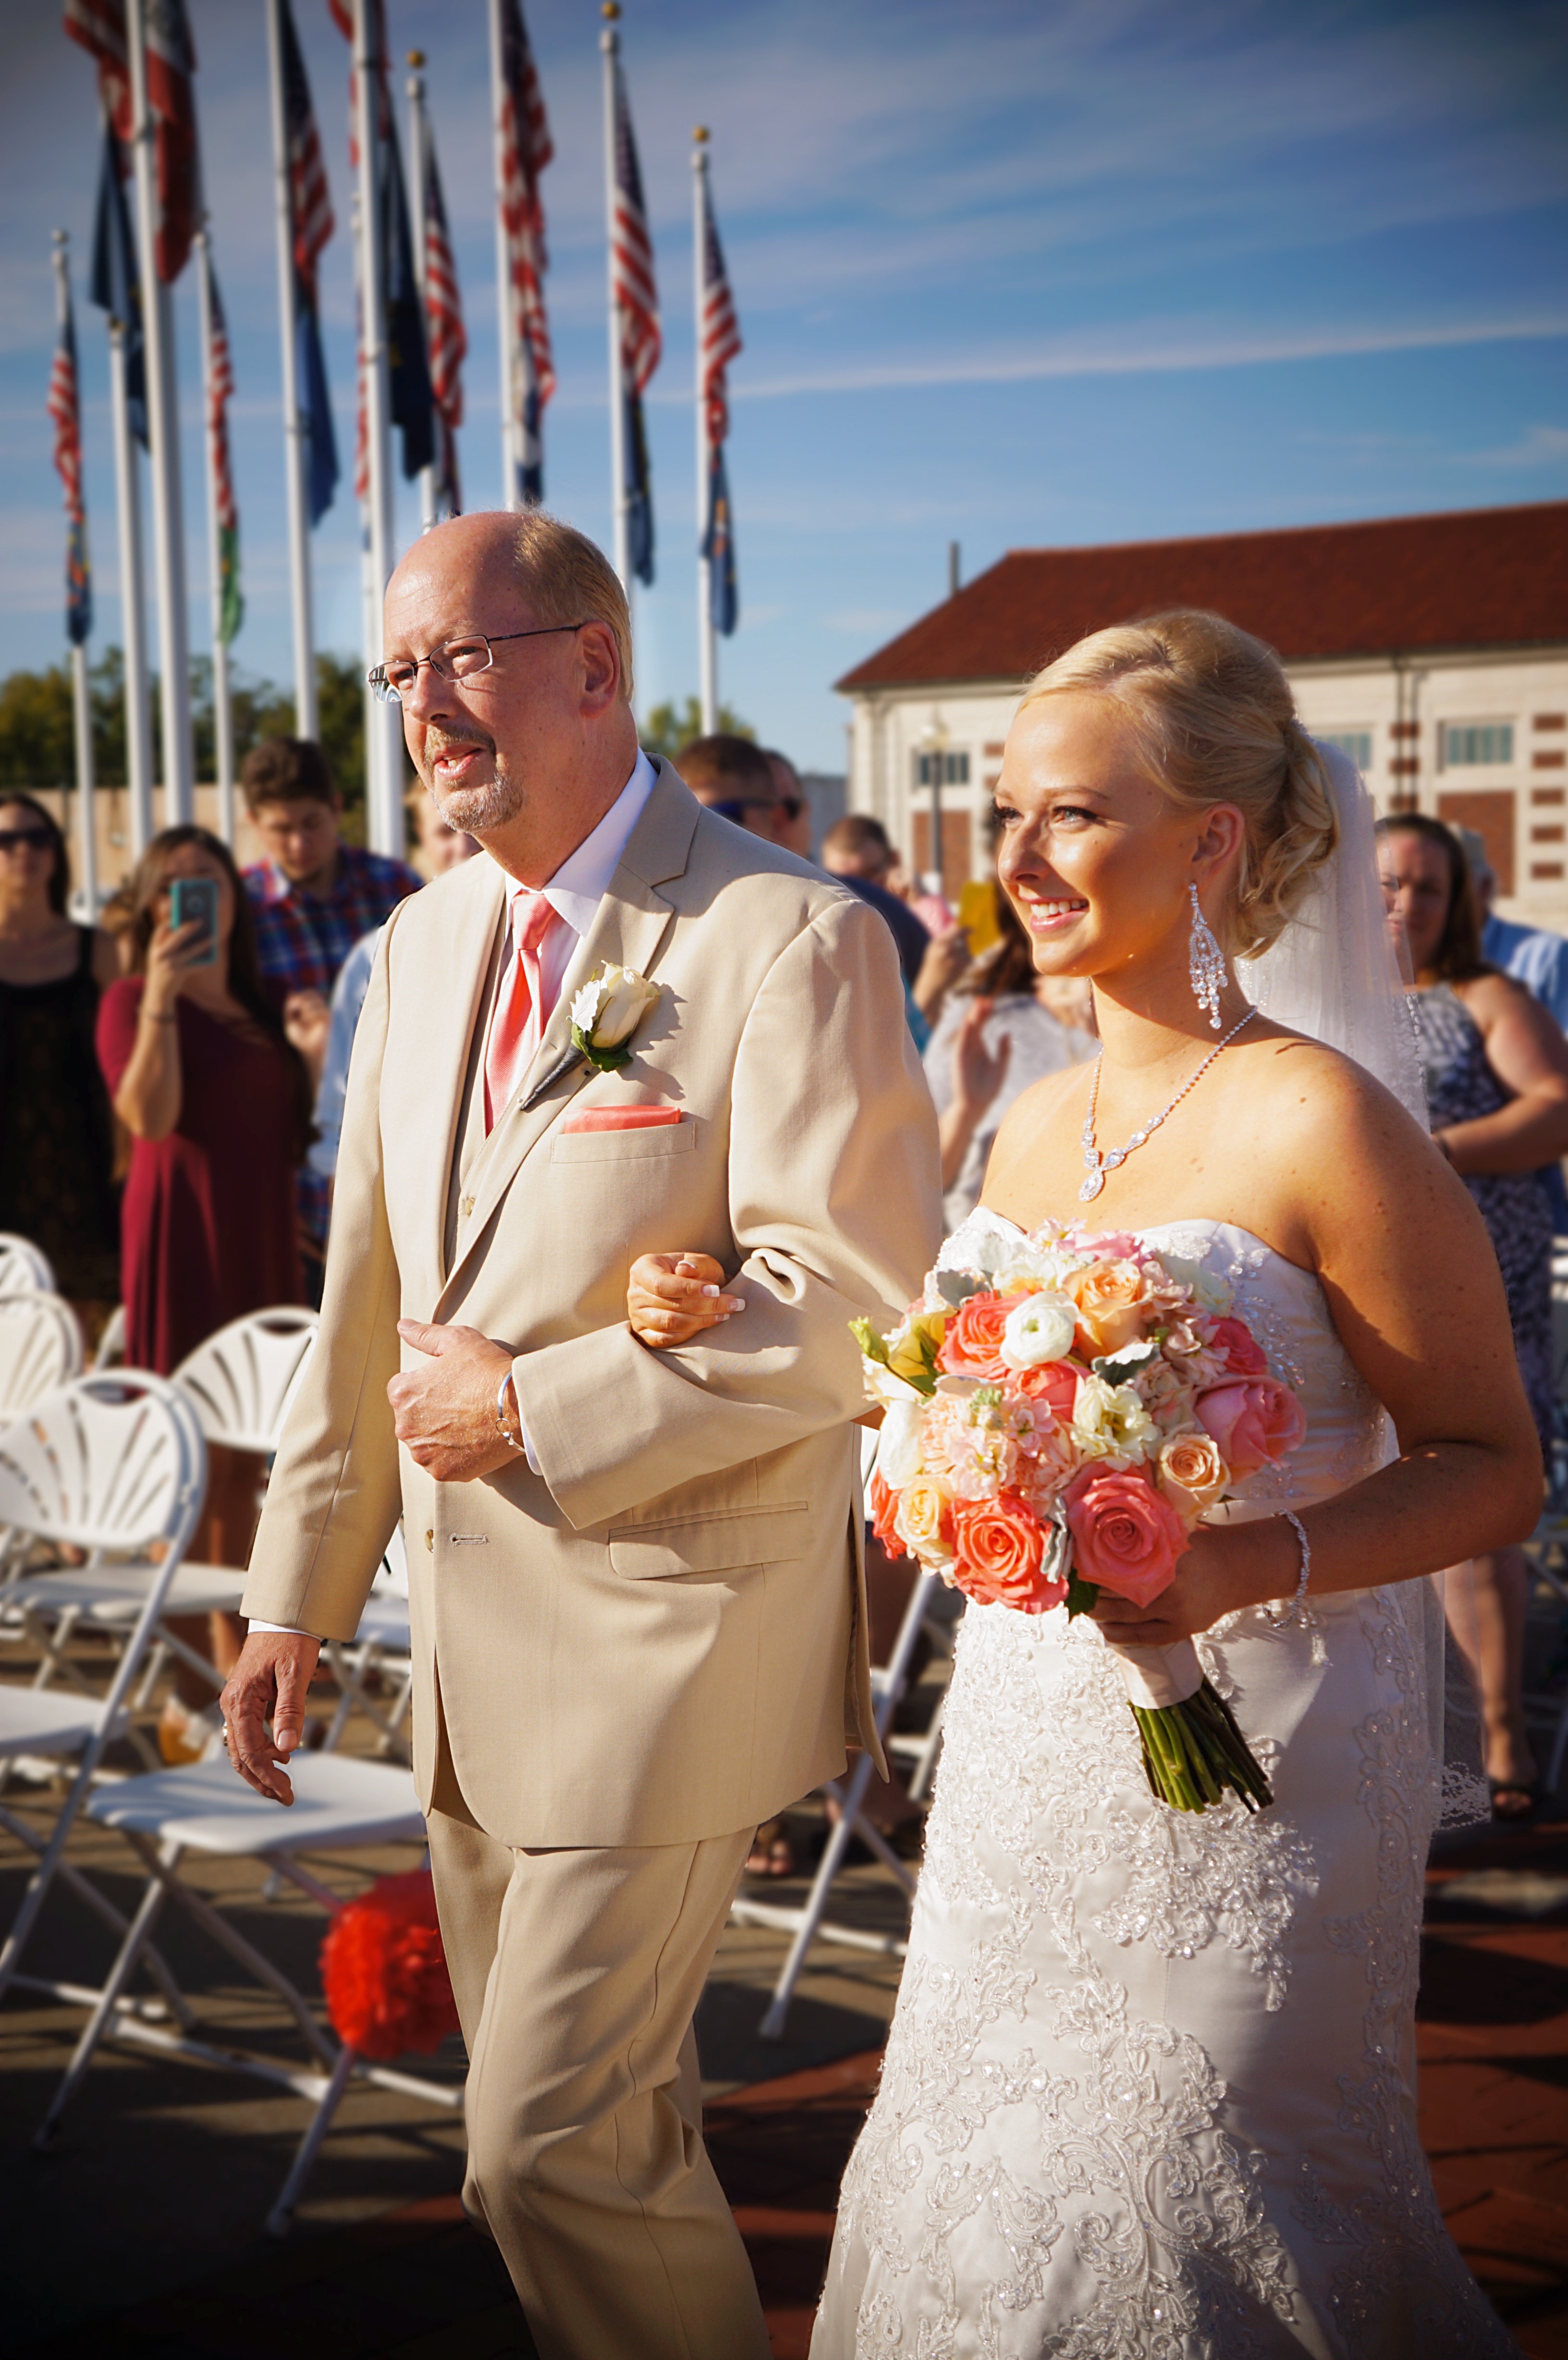
man, people, love, heart, couple, romantic, commitment, church, wedding, bride, groom, marriage, ceremony, women, hands, event, rings, marry, nuptials